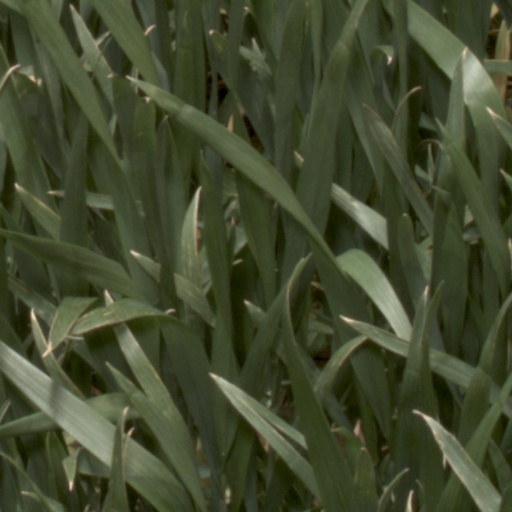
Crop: wheat